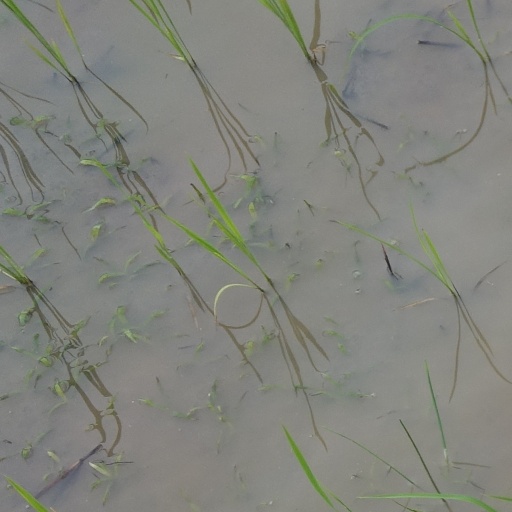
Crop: rice